Letters from a Killer

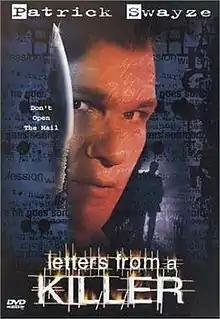

Letters from a Killer is a 1998 British-American crime drama mystery film starring Patrick Swayze.